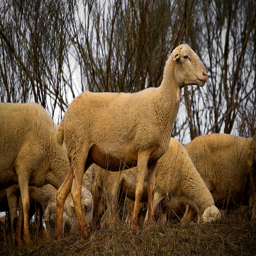
Sheep with short hair eating grass under trees.
A group of sheep eating grass in a field.
A group of lamps grazing in tall grass.
A herd of sheep grazing in a dry field
A flock of sheep are standing around or eating grass.